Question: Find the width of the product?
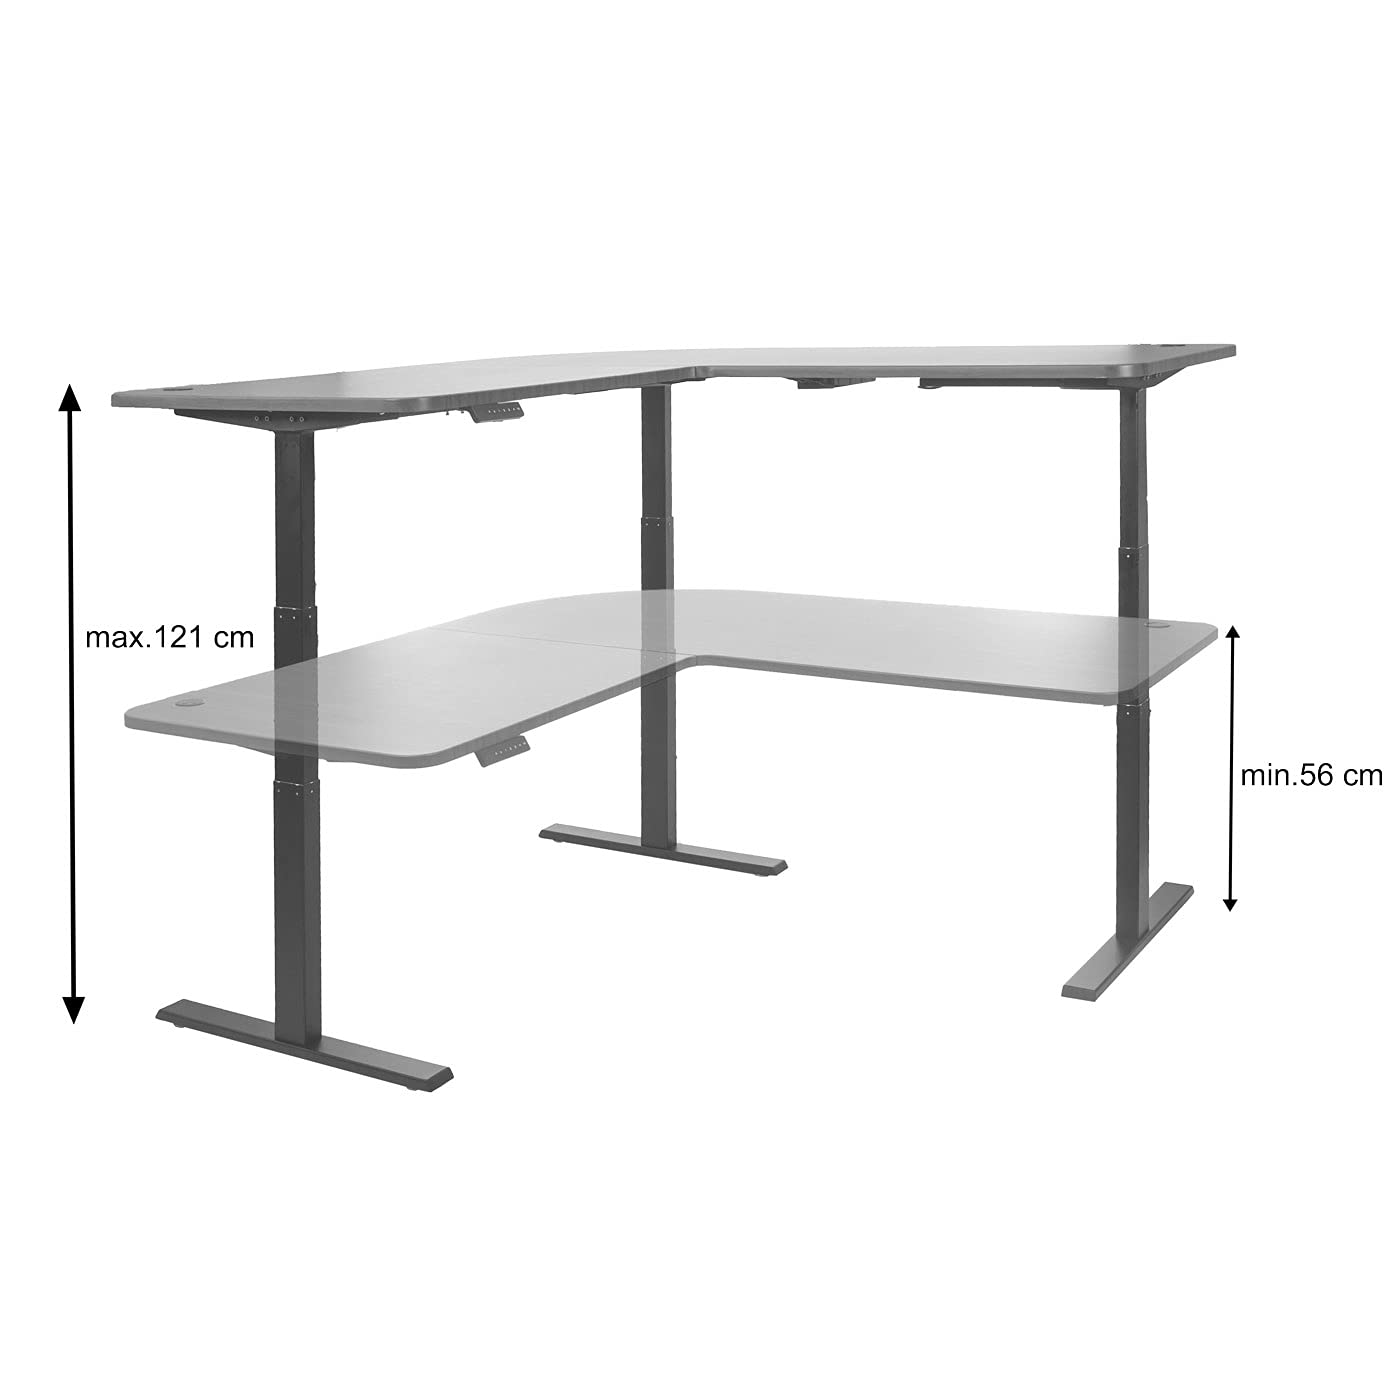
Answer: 121.0 centimetre